April Constitution of Poland

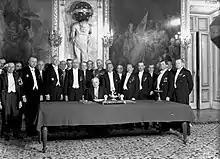

The April Constitution of Poland ( or "Konstytucja kwietniowa") was the general law passed by the act of the Polish Sejm on 23 April 1935. It established a presidential system in the Second Polish Republic with strong executive powers. The adoption of the constitution did not fully adhere to the procedures outlined in the previous March Constitution of 1921 or the parliamentary rules of procedure, leading to objections from parts of the opposition to the "Sanacja" government.